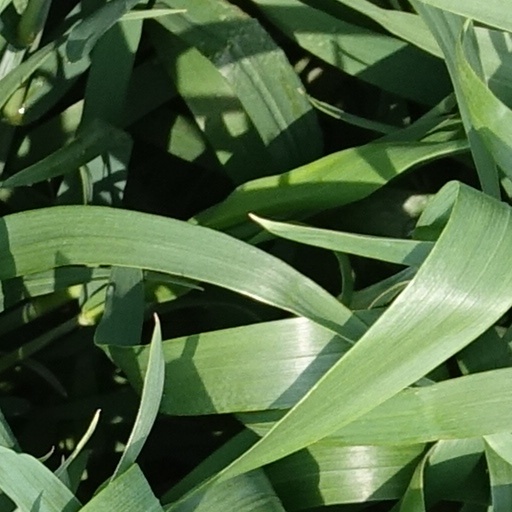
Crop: wheat